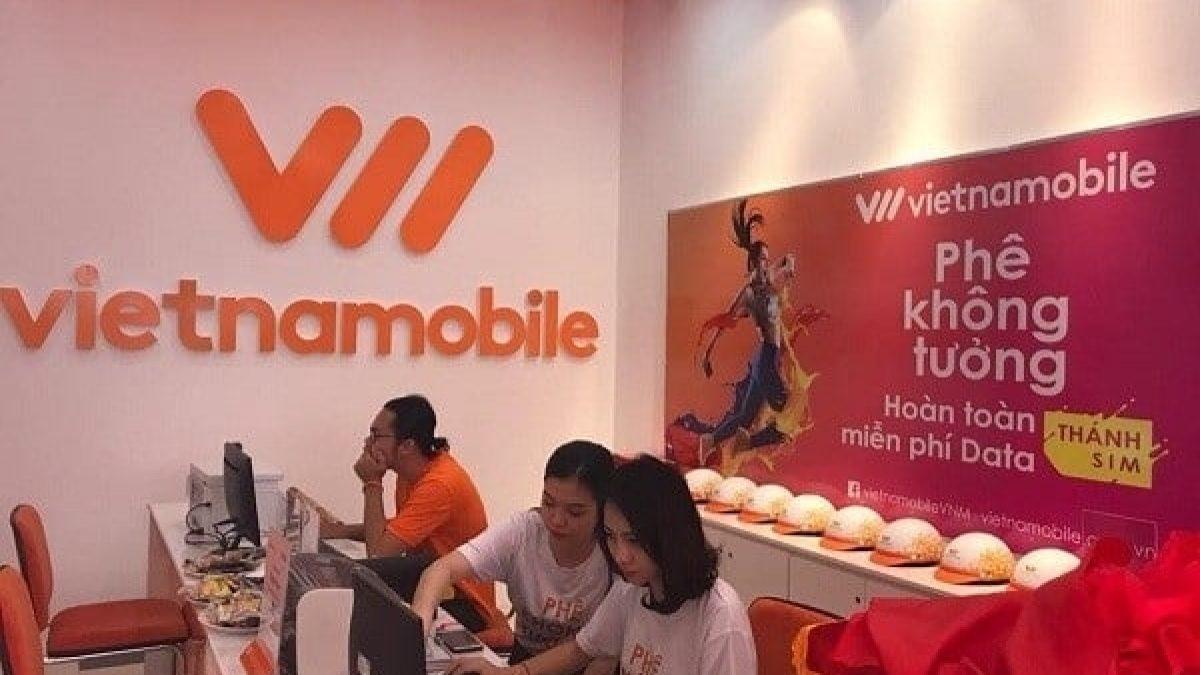
logo ở trên tường bên cạnh nam nhân viên thì có màu cam